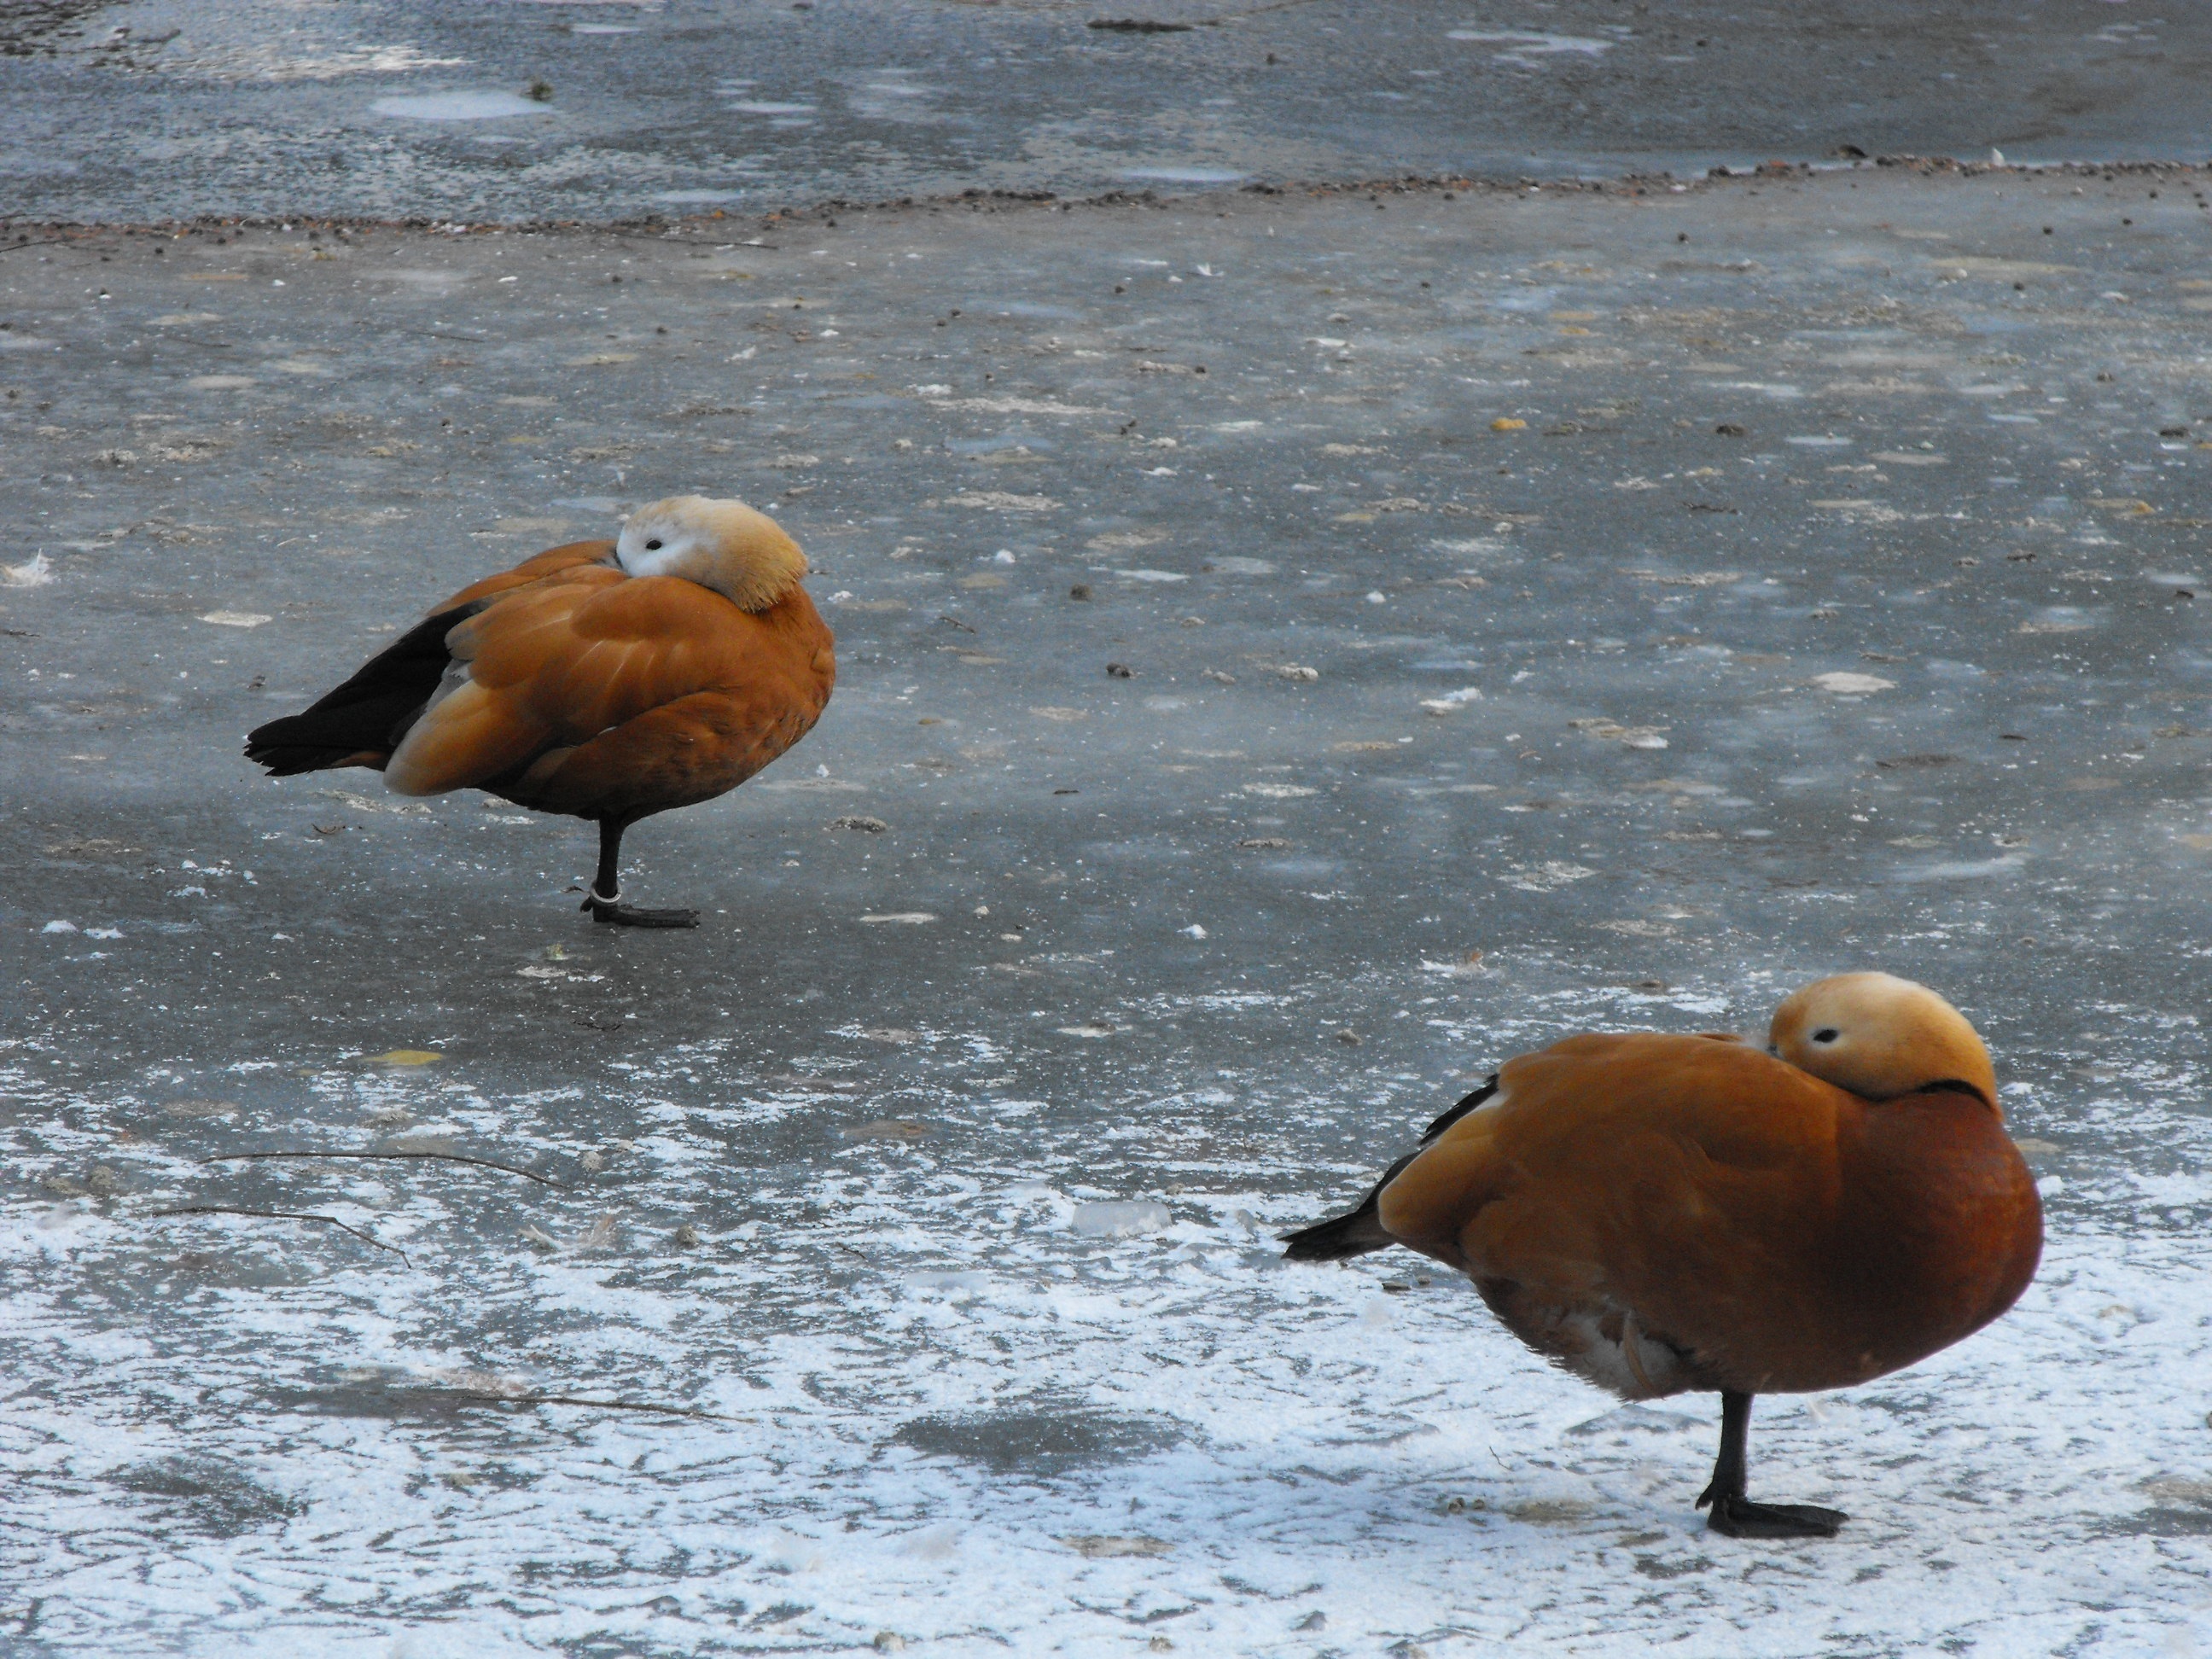
nature, snow, cold, winter, bird, lake, frost, pond, wildlife, ice, beak, frozen, fauna, duck, icy, vertebrate, waterfowl, water bird, old world flycatcher, ice cover, ducks geese and swans